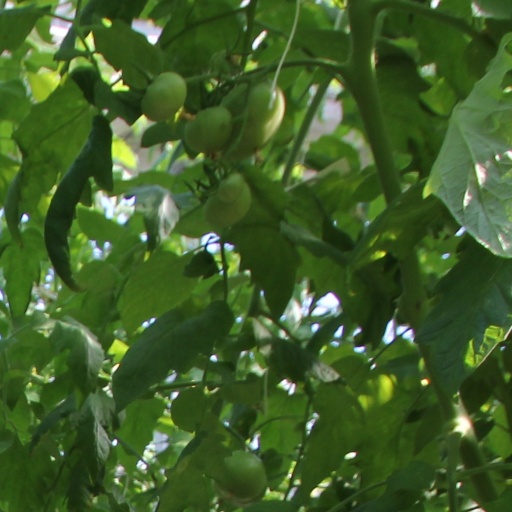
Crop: tomato